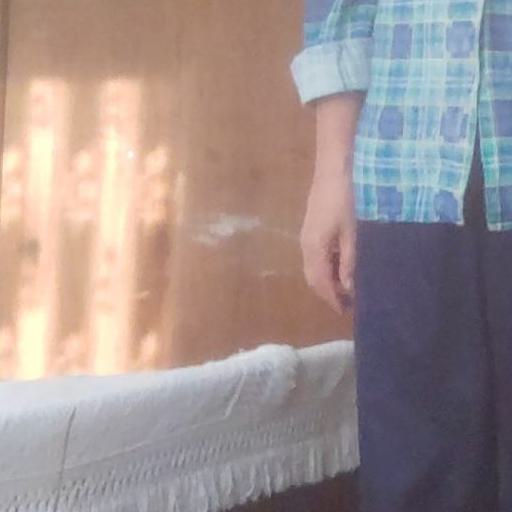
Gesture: no_gesture